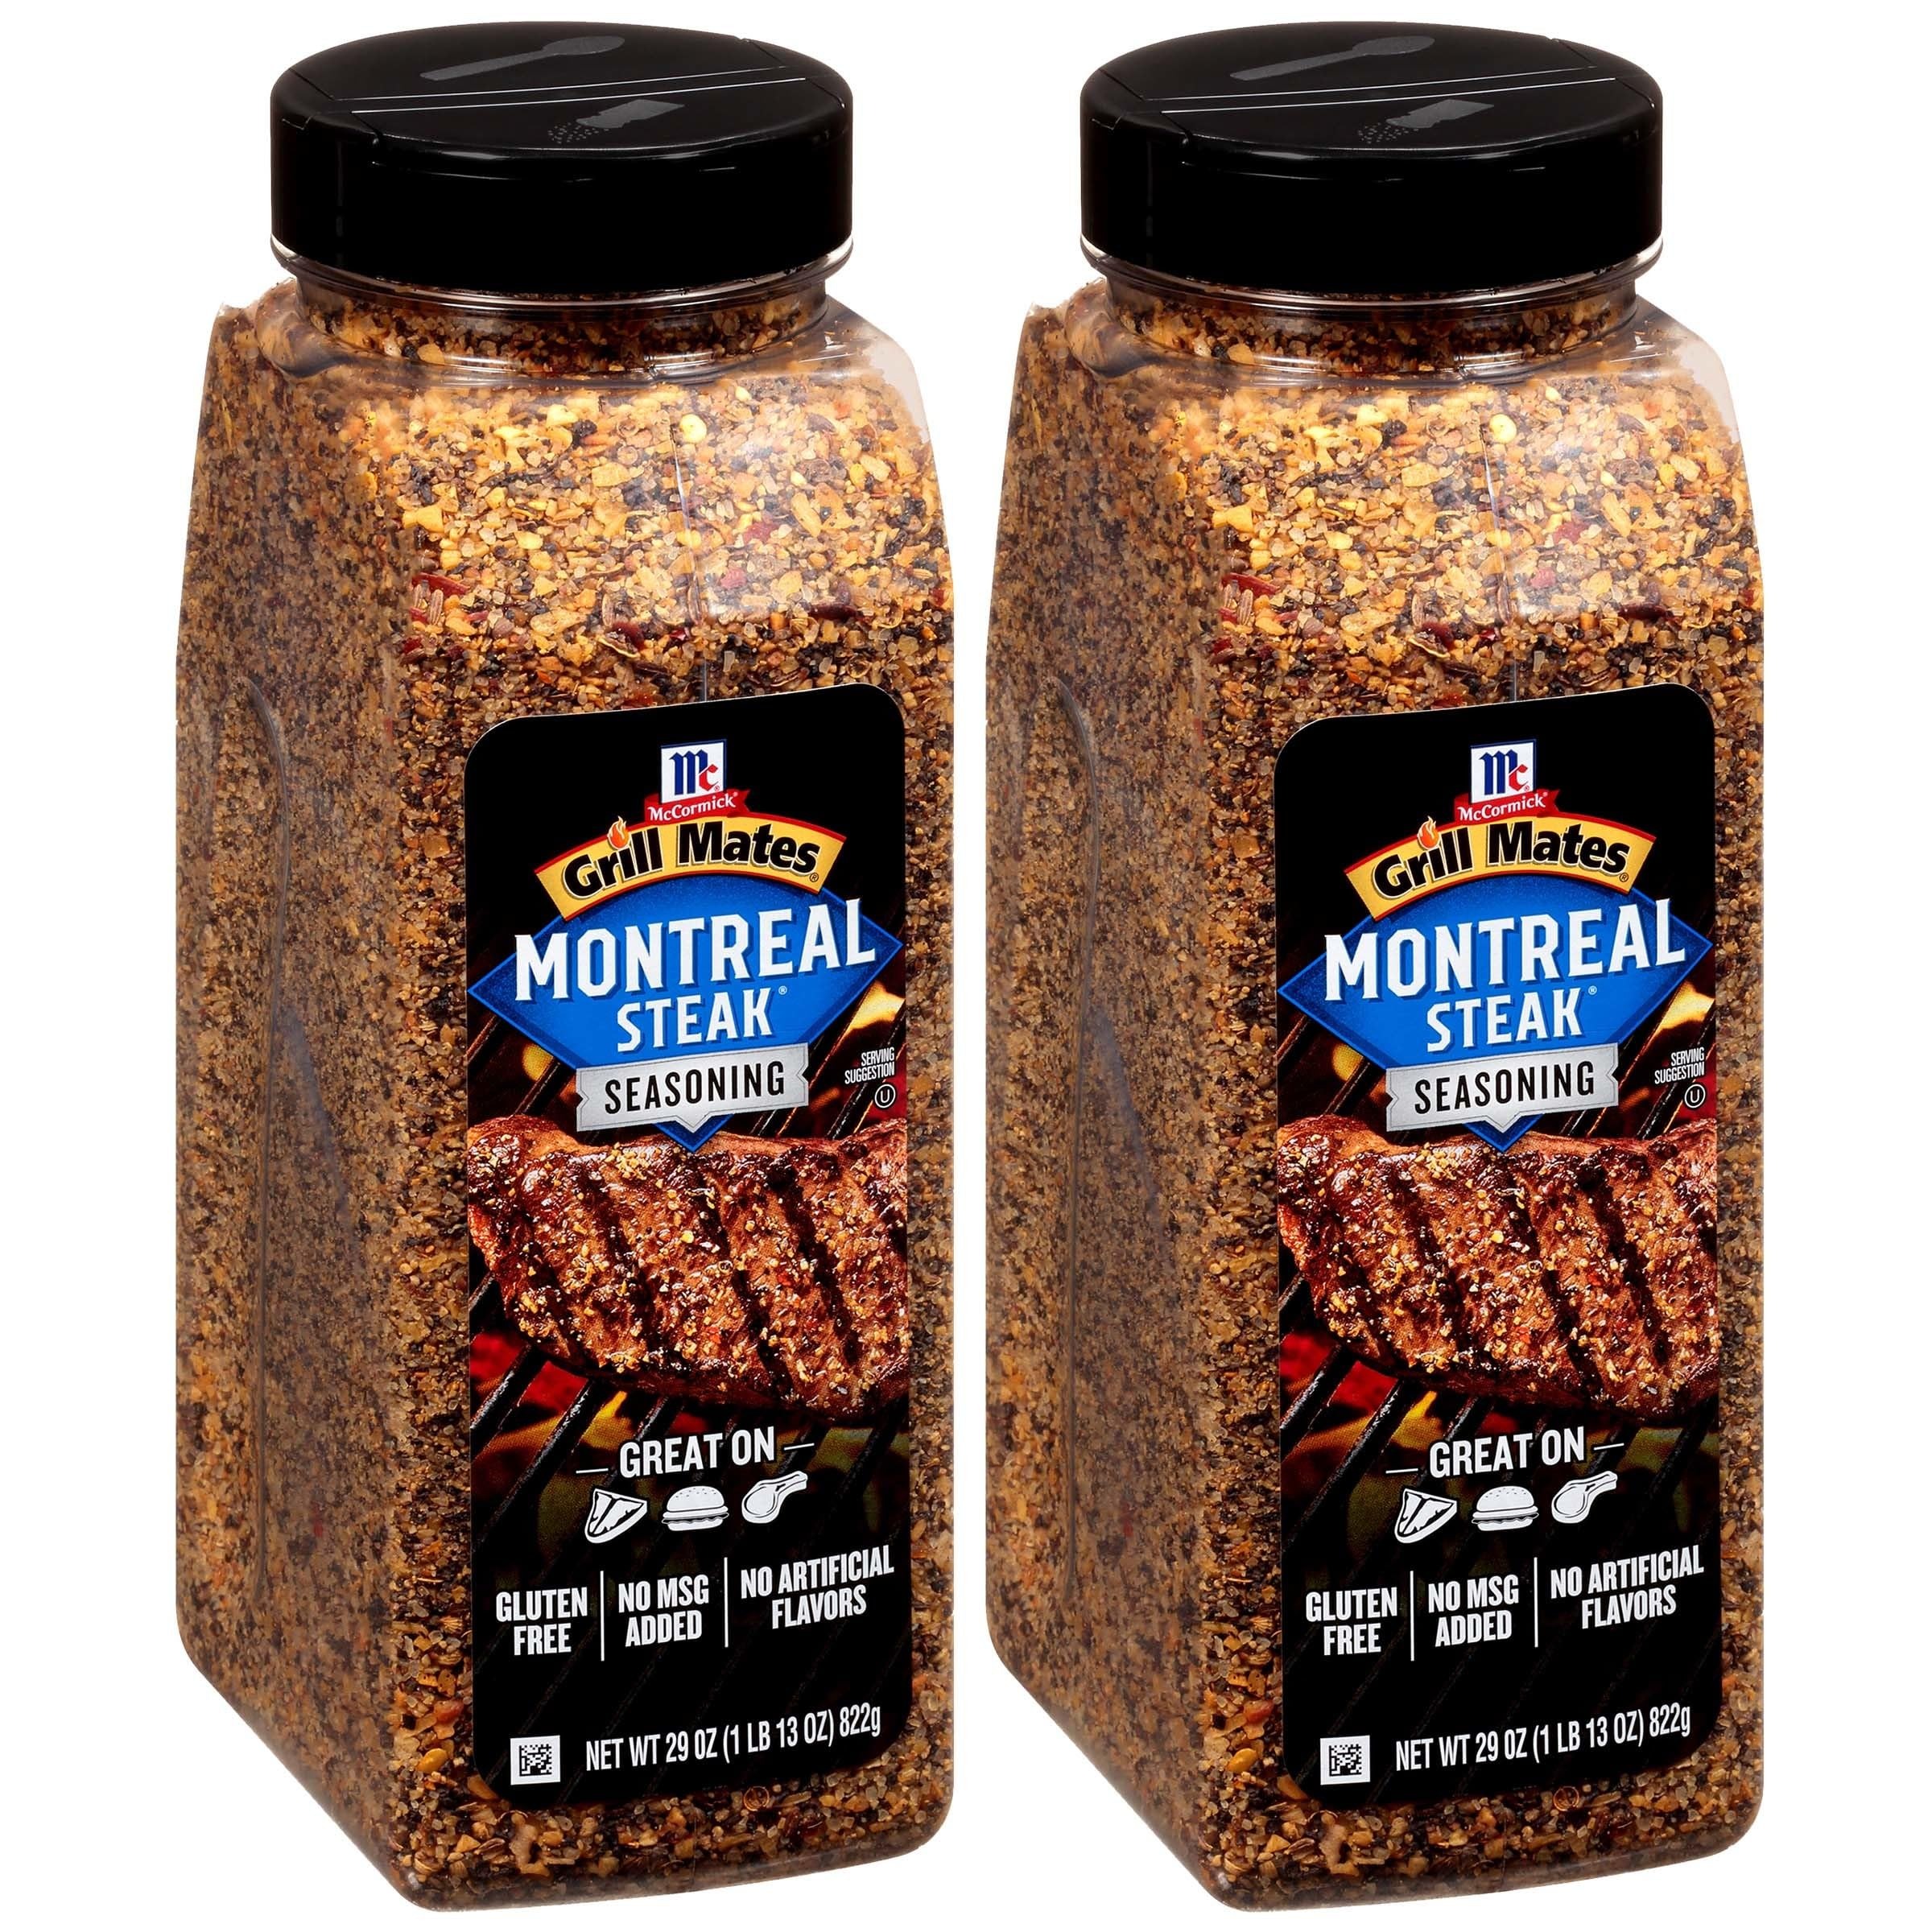
Item Name: McCormick Grill Mates Montreal Steak Seasoning, 29 oz (Pack of 2)
Bullet Point 1: Iconic blend features garlic, salt and paprika
Bullet Point 2: America’s #1 grilling seasoning, made with McCormick spices
Bullet Point 3: No MSG added, no artificial flavors
Bullet Point 4: Robust seasoning blend for bolder tasting steaks and burgers
Bullet Point 5: GRILLING TIP: Shake 1 tbsp of seasoning per 1 lb of steak burgers or pork before grilling or broiling
Value: 58.0
Unit: Ounce

Price: 16.515